Cunninghame

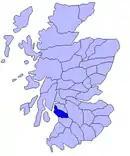
Map of Scotland showing the historic district of Cunninghame

Cunninghame is a former comital district of Scotland and also a district of the Strathclyde Region from 1975 to 1996.